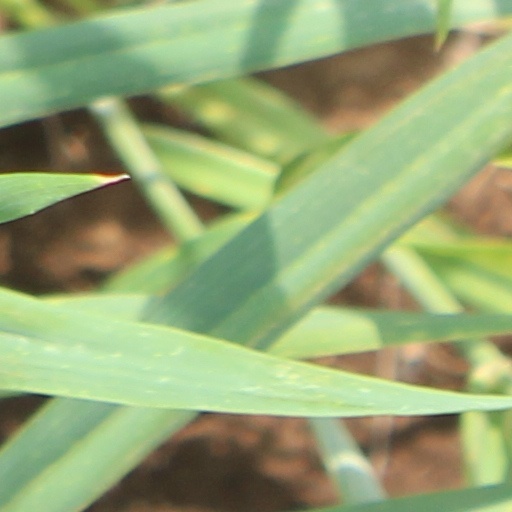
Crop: wheat